Carlos Arellano Lennox

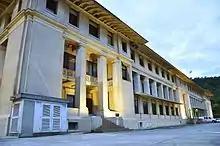
Panama Canal Administration Building

Carlos Arellano Lennox was born in Panama City in 1928. As a student, in 1958 he devised the "Operación Soberanía" plan for peacefully protesting the U.S. domination of the Panama Canal Zone by planting Panamanian flags at different points across it. On 2 May 1958, a group of students, attired in suits and ties, took six taxis to the designated points and at 10:15 a.m., taking advantage of the fact that it was a rest hour for many Zonians, planted 75 flags across the zone. Arellano and took charge of planting the largest flag in front of the Canal Administration Building in Balboa. The Zone police were confused and unable to do anything about the surprise action, allowing the students to return to Panama City, where they held a nationalist march without any major incidents.